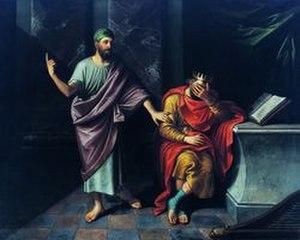
Louis Counet est un peintre liégeois, élève de Bertholet Flémal. Sa création est centrée sur des peintures religieuses et des portraits.